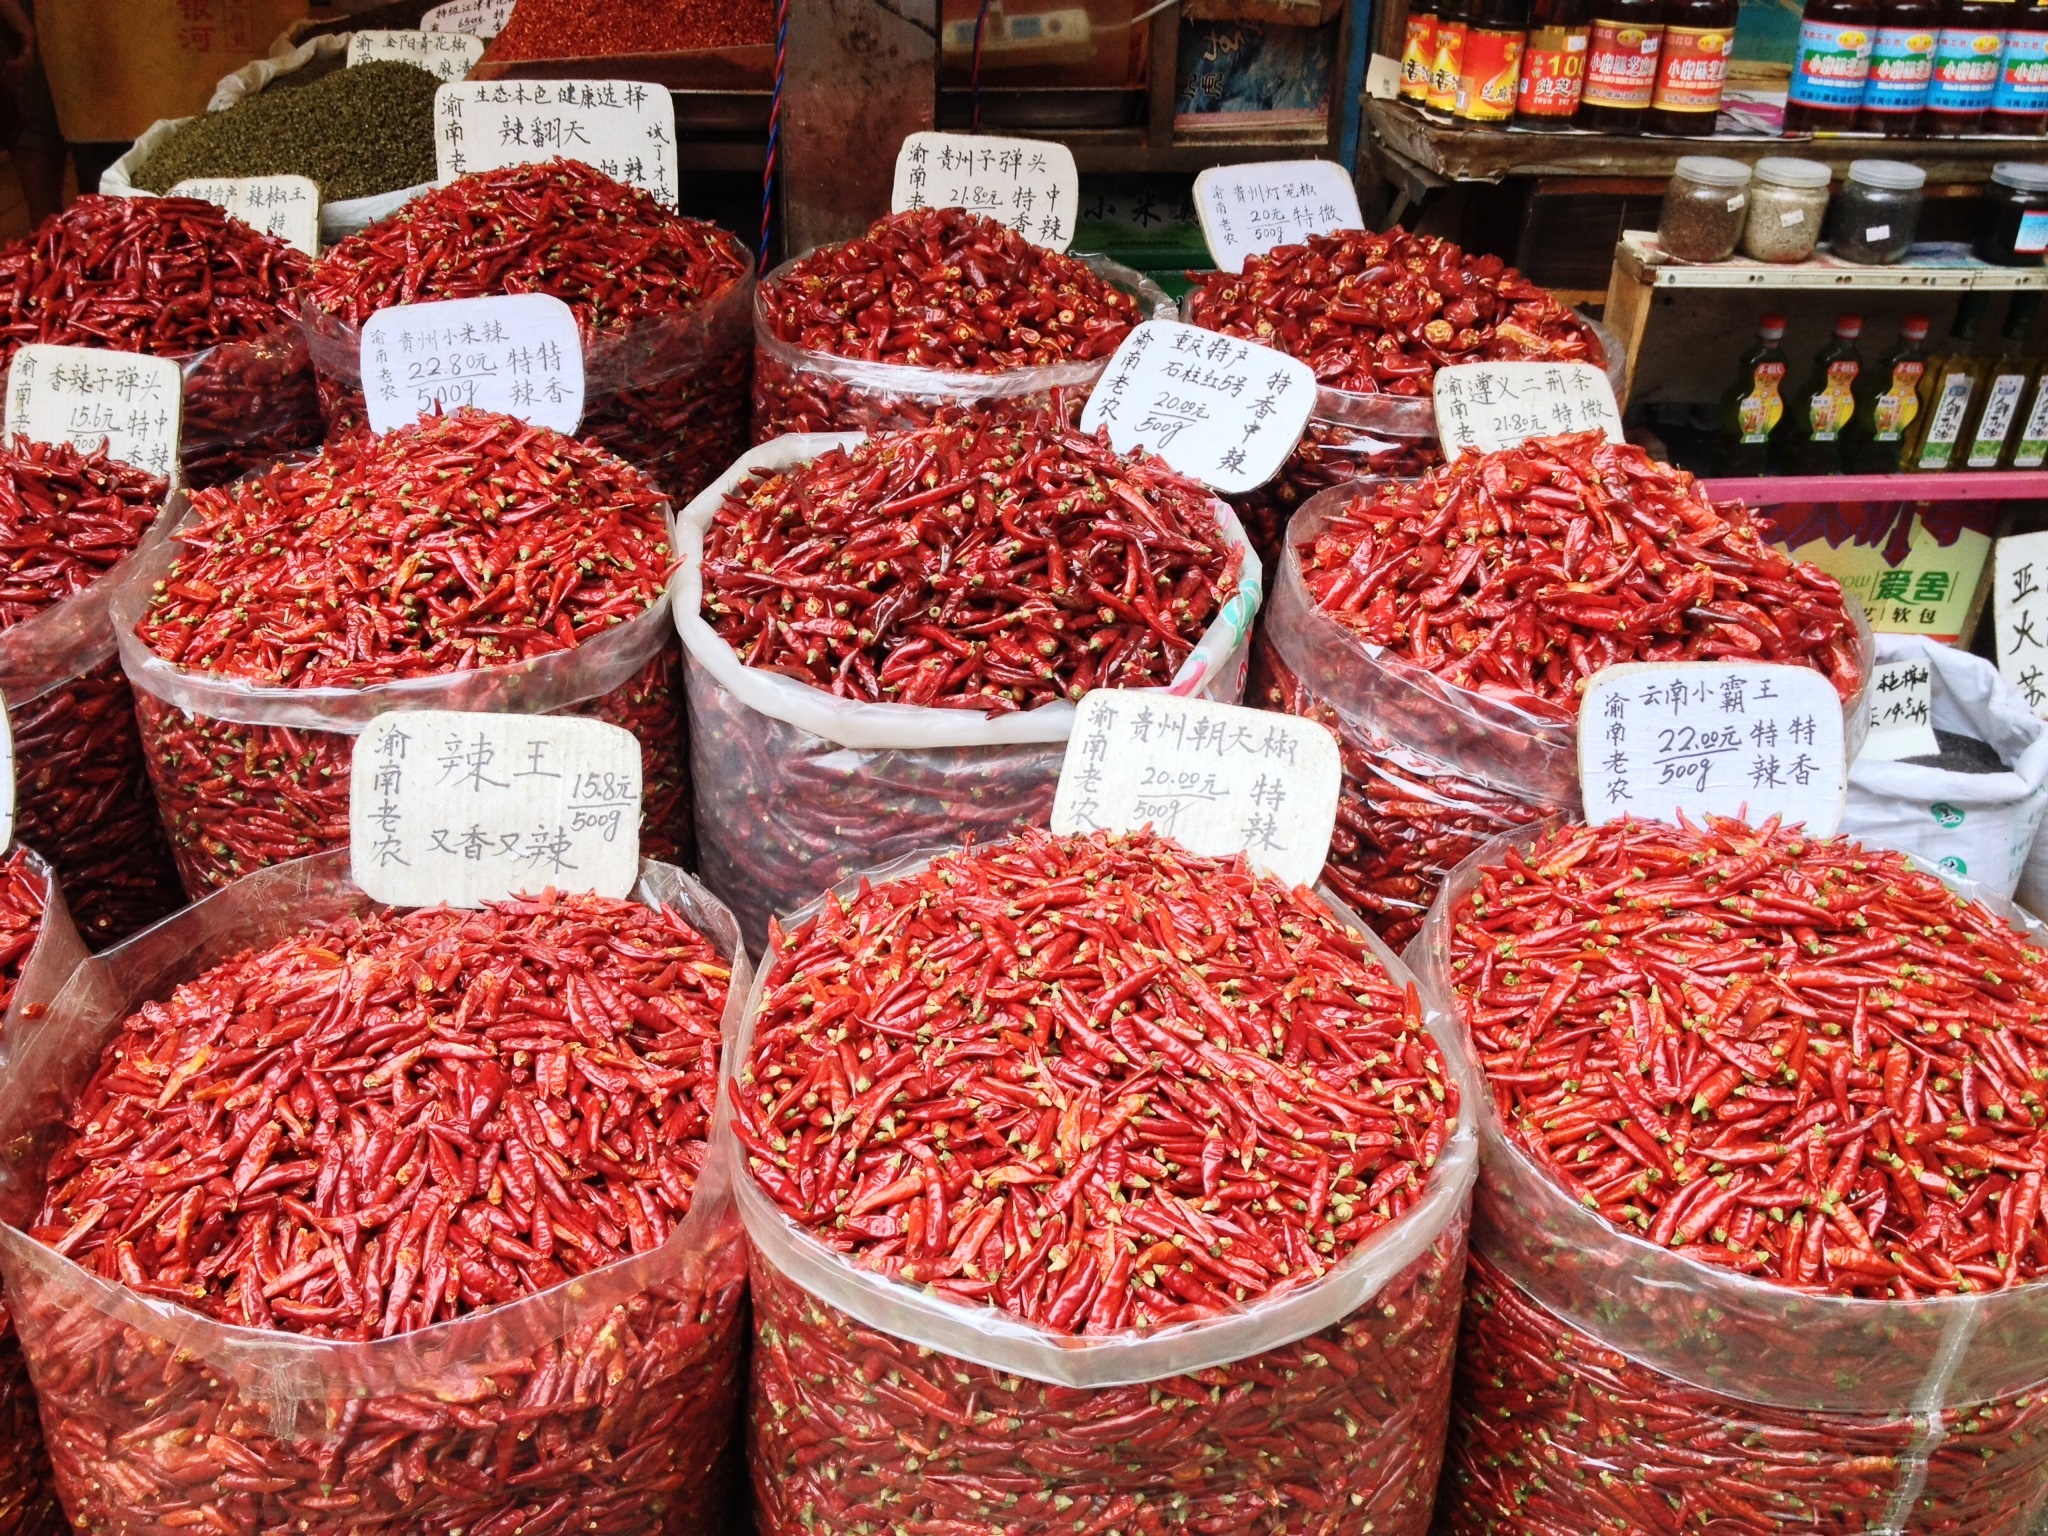
fruit, city, dish, food, red, produce, bazaar, market, public space